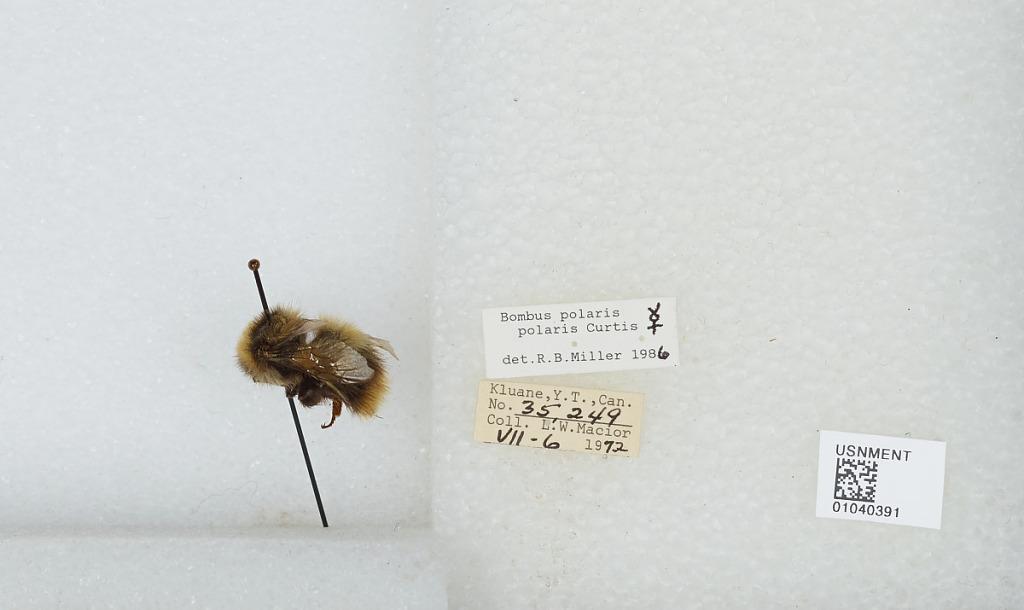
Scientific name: Bombus (Alpinobombus) polaris Curtis
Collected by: L. Macior
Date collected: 1972-7-6
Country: Canada
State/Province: Yukon Territory
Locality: Kluane
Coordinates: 60.75, -139.5
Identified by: Miller, R. B.